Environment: real
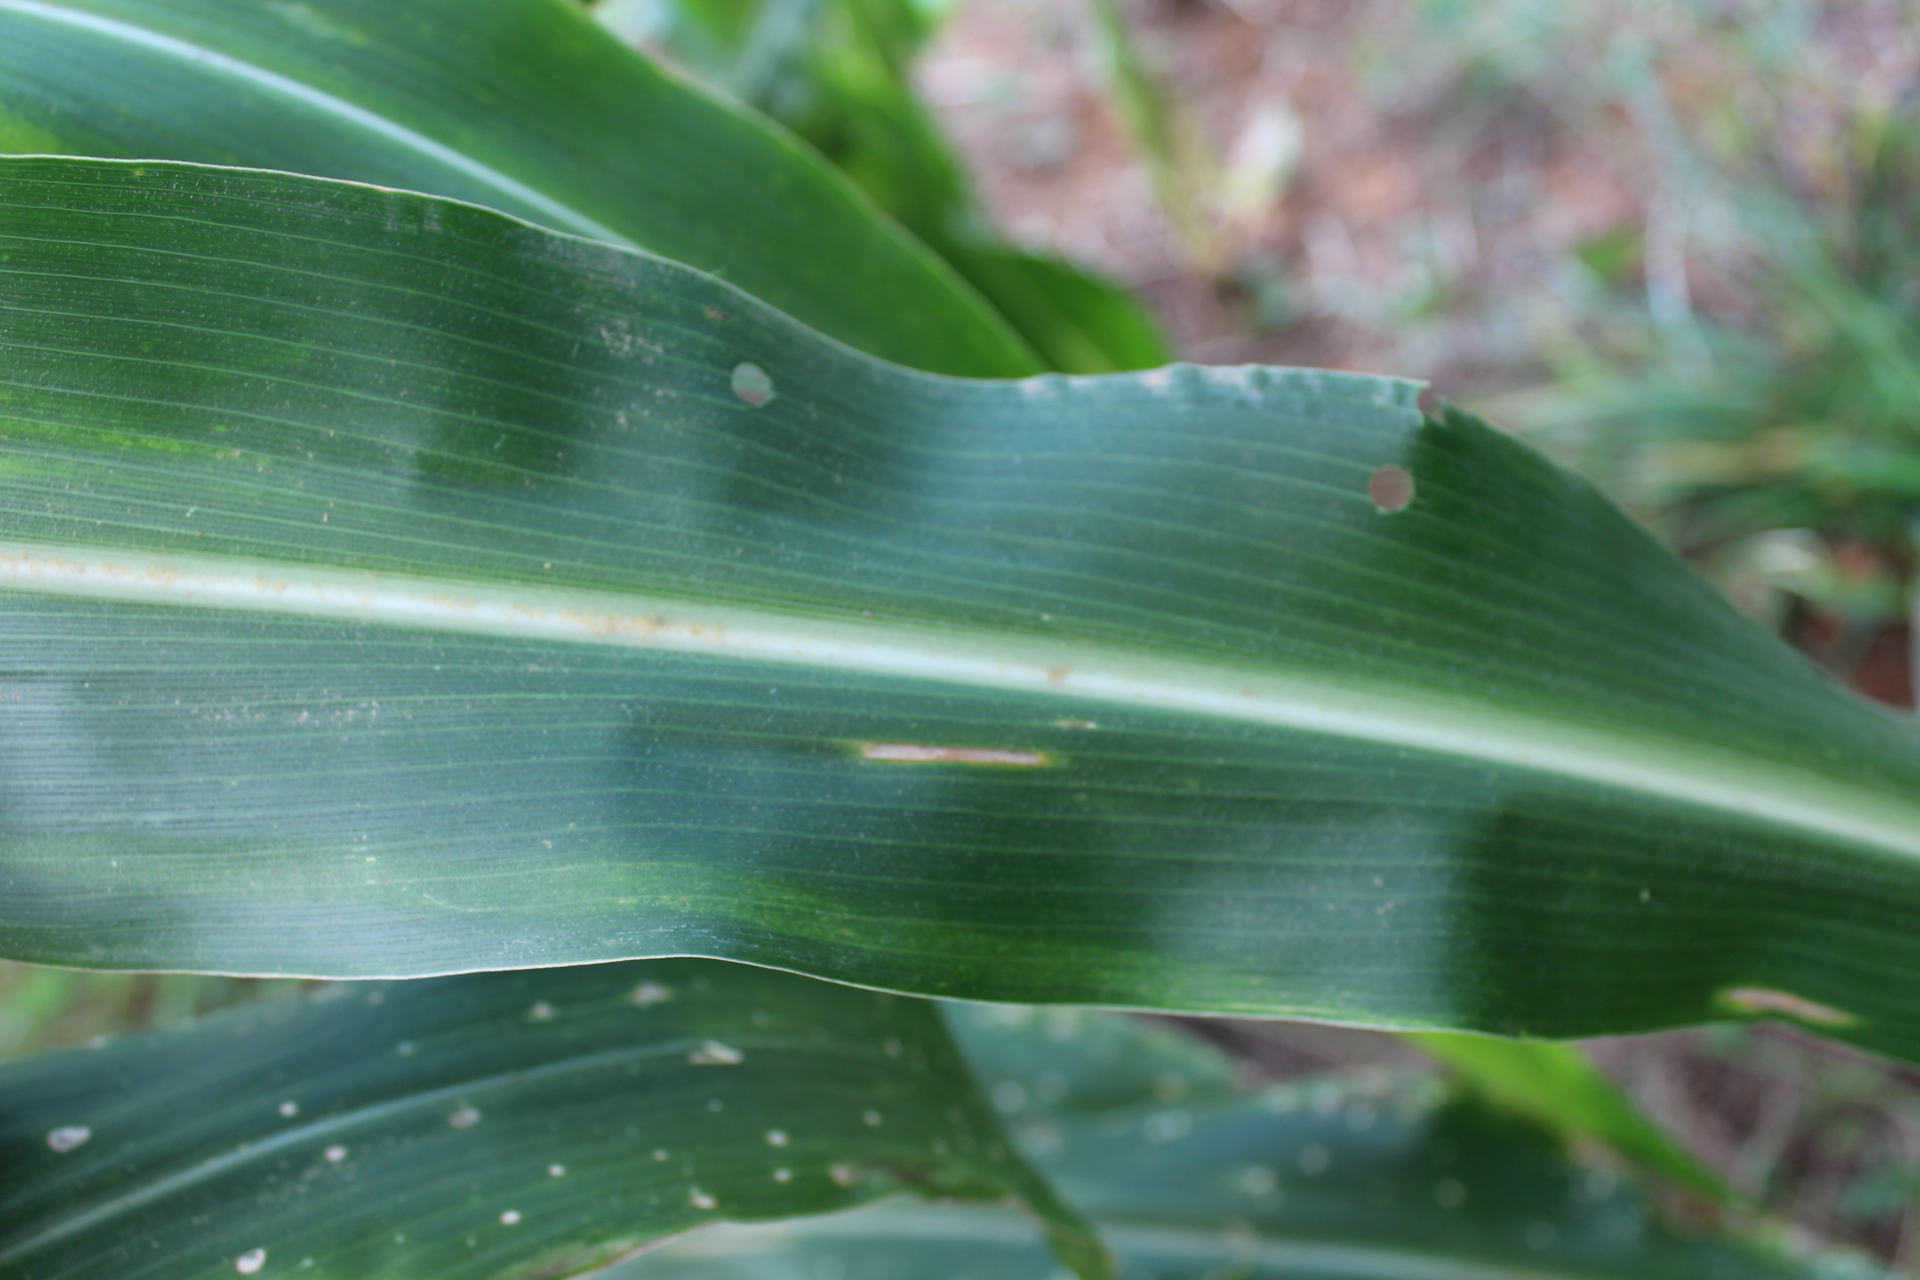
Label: gray_leaf_spot